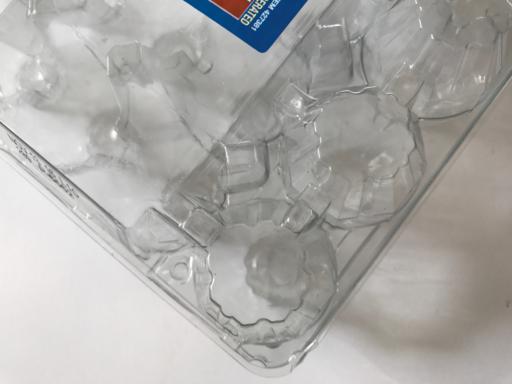
Waste category: plastic